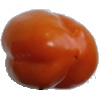
Label: Pepper Orange 1